A55 road

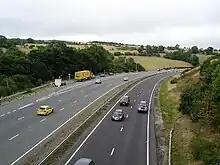
Climbing up Rhuallt Hill eastwards.

From Ewloe, the road is relatively flat until after Northop when it climbs up onto the flanks of Halkyn Mountain range, passing to the southwest of Holywell with major climbs between Northop and Halkyn (Junctions 33 and 32b) and Halkyn and Holywell Summit (Junctions 32 and 31). This section of road is notorious for poor weather conditions including fog, ice and snow in winter months. In fine weather, however there are extensive views over the River Dee estuary to the Wirral Peninsula, Liverpool and beyond. The highest part of the road is in the vicinity of Brynford at around 790 feet (240 m). The steep descent towards St Asaph is down the new Rhuallt Hill (Junctions 29 to 28), which also provides the first views of the mountains of Snowdonia in the far distance. There is a crawler lane on Rhuallt Hill for eastbound traffic. The road bypasses St Asaph to the north, and runs past Bodelwyddan and Abergele to reach the North Wales coast at Pensarn (Junction 23A). From here onwards to Bangor, the route is close to the North Wales Coast railway.